Paddy Breathnach

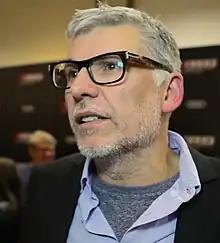
Paddy Breathnach in 2016

Paddy Breathnach (born 1964) is an Irish director and producer. He has directed "Man About Dog", "Blow Dry" and "Shrooms". He was also involved in the production of "The Mighty Celt" and "Ape". Since 2022 he's been directing the comedy-drama series "The Dry".